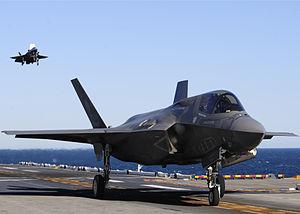
Ceci est la liste des aéronefs qui sont utilisés en 2013 dans les forces armées des États-Unis. La liste est d’abord découpée en fonction des branches de l’armée américaine puis en fonction du type d’appareil. Plusieurs interventions sur l'article n'ont pas tenu compte de la date.